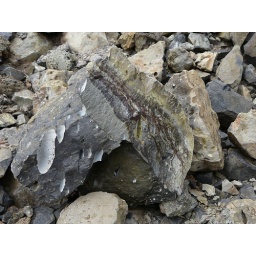
My favorite basalt rocks are the ones with the white honeycomb holes in them.